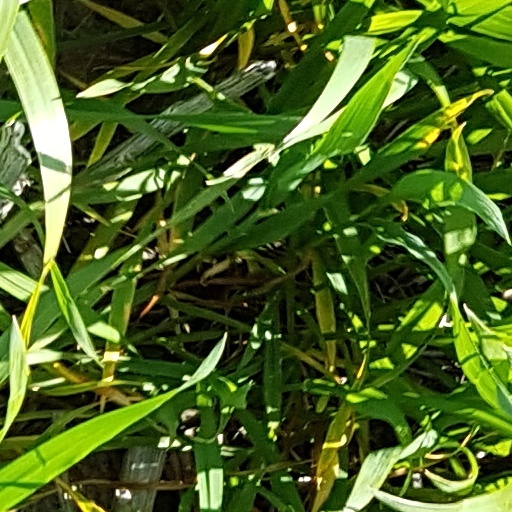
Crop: wheat